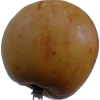
Label: apple